Skeg

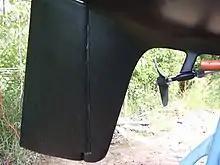
A skeg-mounted rudder

Where a vessel's rudder is mounted on the centre-line, it is usual to hang it on gudgeons and pintles, the latter being upright pins and the former, rings to fit round them. Together, they form a hinge. This naturally leaves a small gap between the sternpost and the rudder, into which stray items like kelp and rope can catch, causing drag and threatening the security of the vessel's steering. In ships such as "Mary Rose", the skeg is a very small feature; a tapered extension of the keel below the leading edge of the rudder. This somewhat beard-like sternward extension of the keel is the basic skeg. Subsequently, the lowest pintle was commonly mounted below the rudder on a metal extension of the keel. This helped further stabilize and protect the rudder and the name skeg was transferred to it. It used to be relatively small until screw propellers were introduced, when it had to reach below the screw and became a proportionately larger feature protecting both screw and rudder from damage.